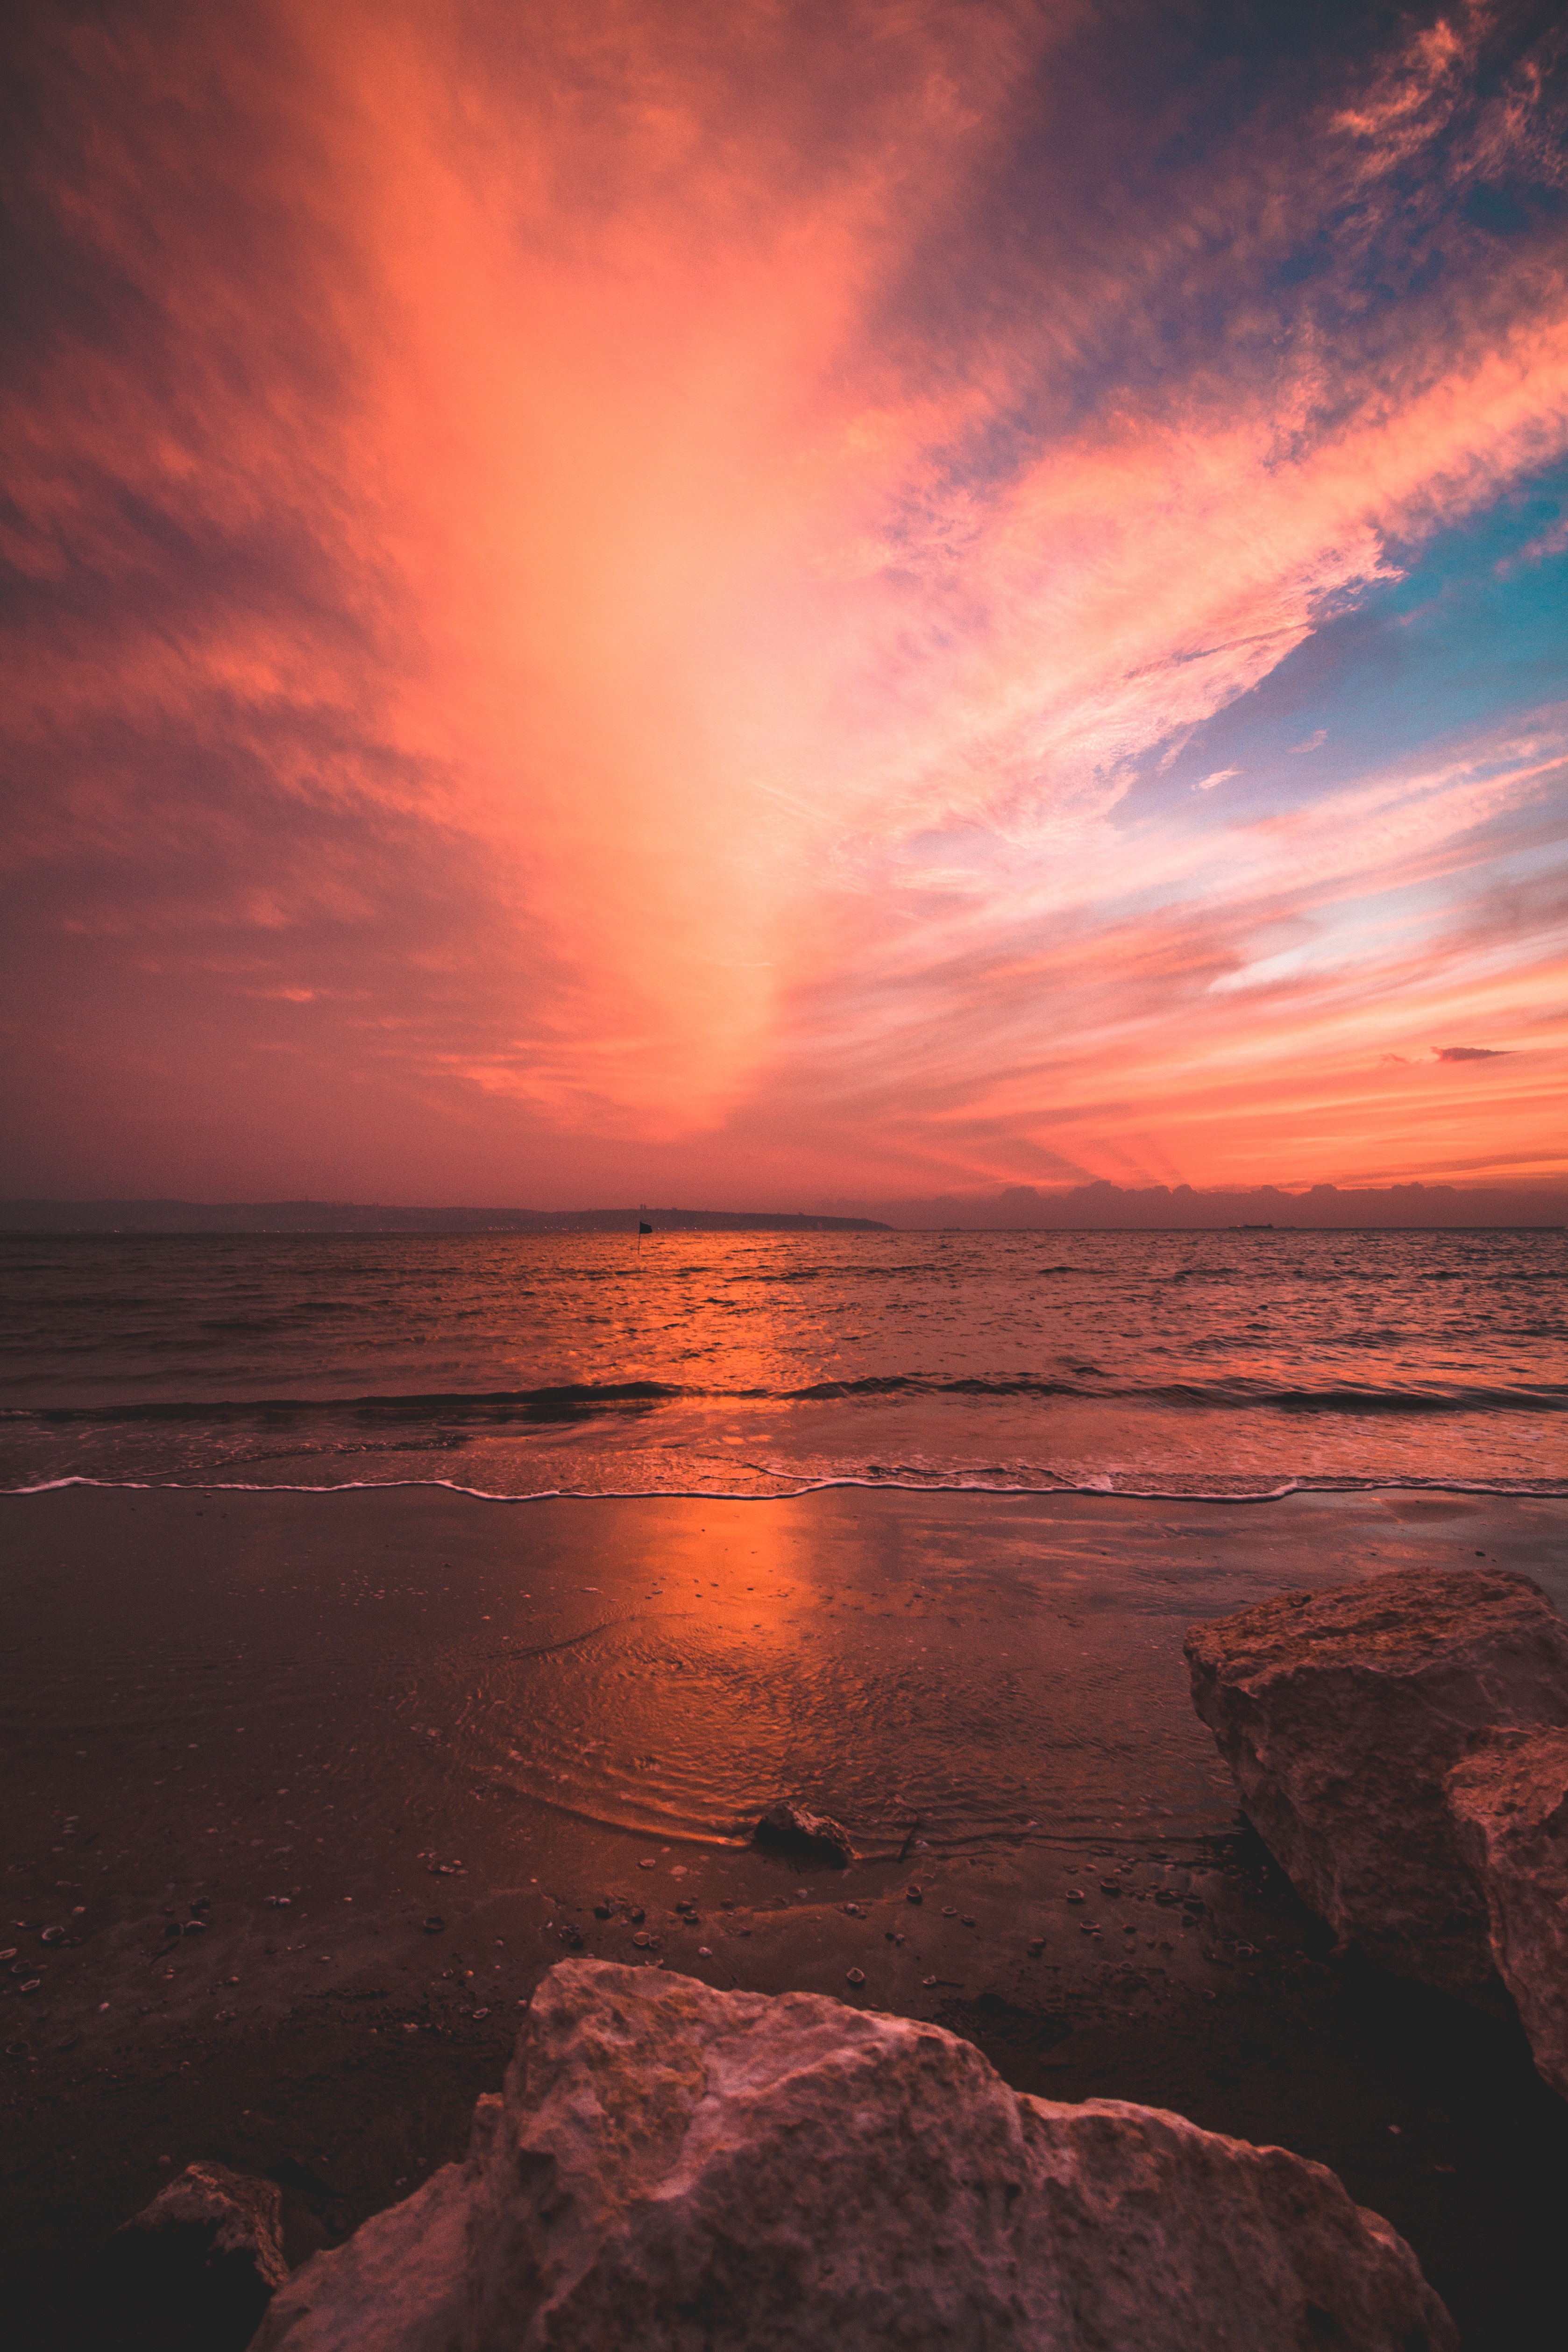
sky, horizon, afterglow, sea, sunset, sunrise, red sky at morning, ocean, evening, calm, morning, dusk, cloud, dawn, shore, coast, sunlight, landscape, wave, sound, sun, rock, beach